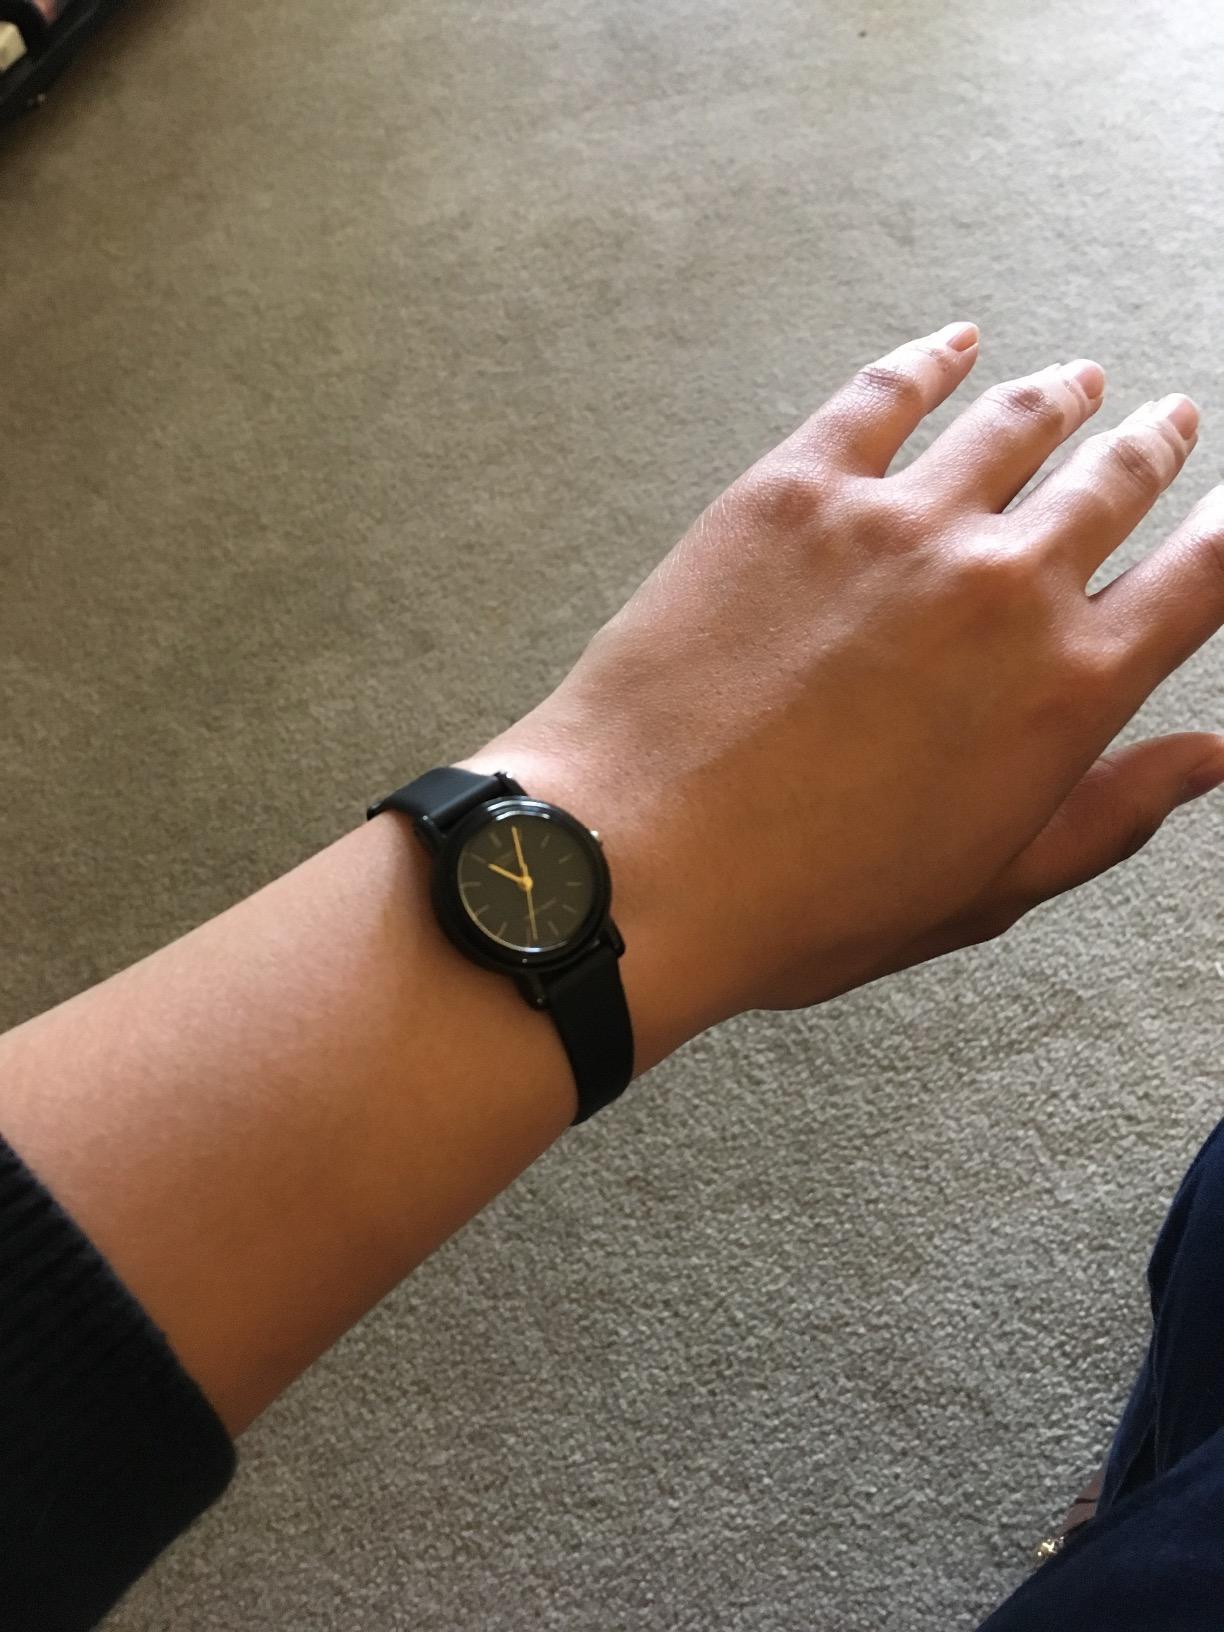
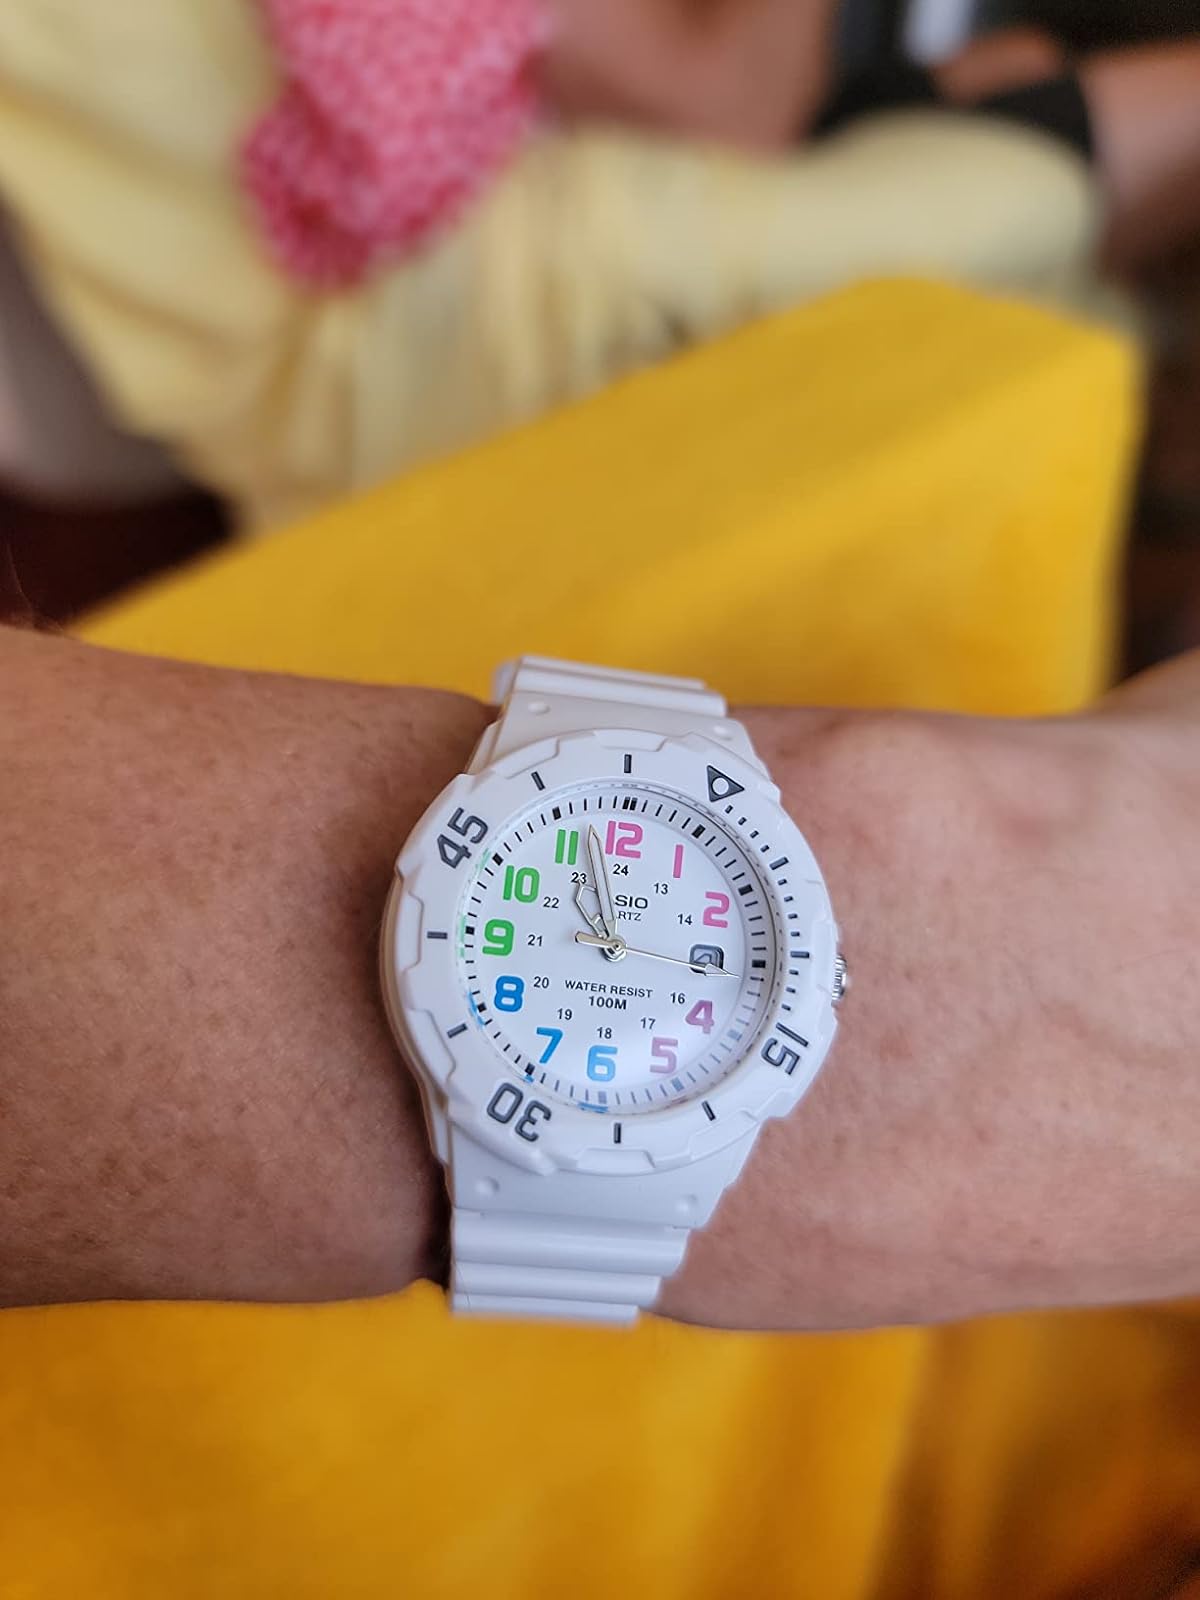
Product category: accessories_watch
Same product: no